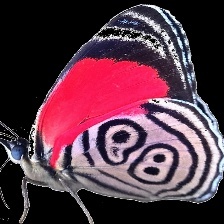
Species: AN 88